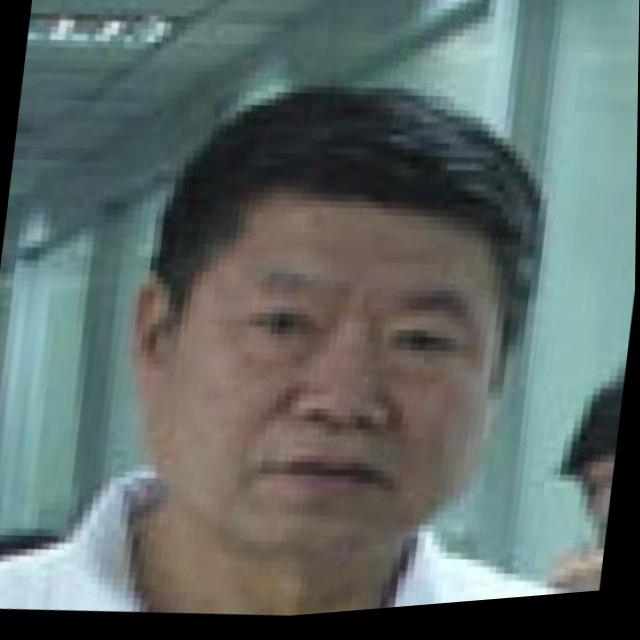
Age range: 45-64